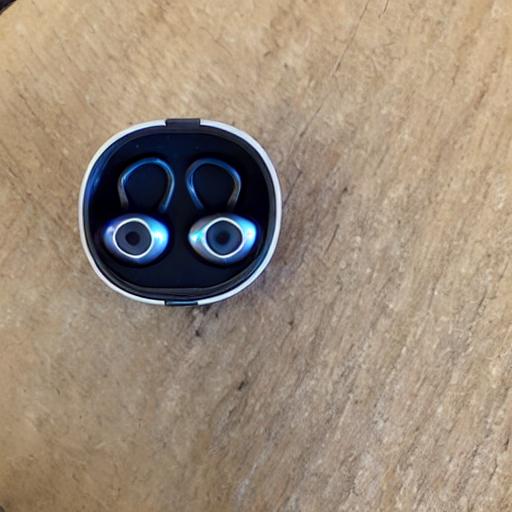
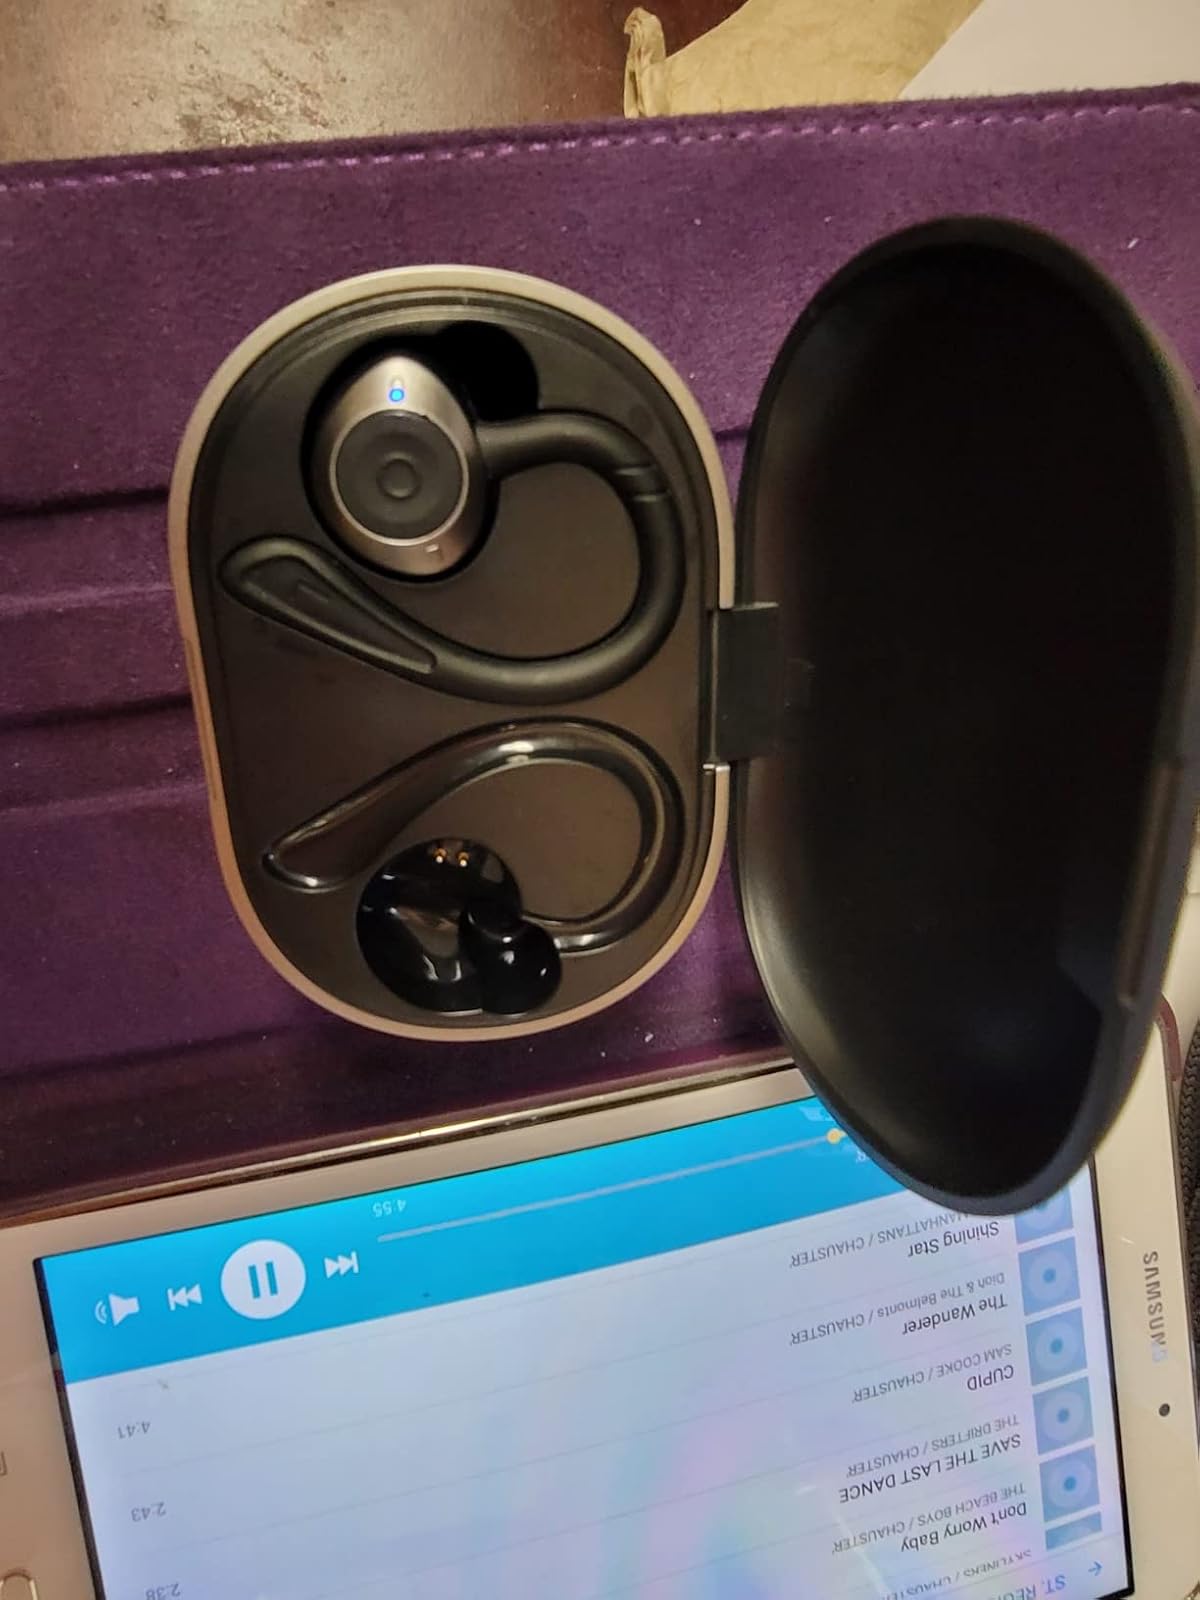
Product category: earbuds
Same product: no